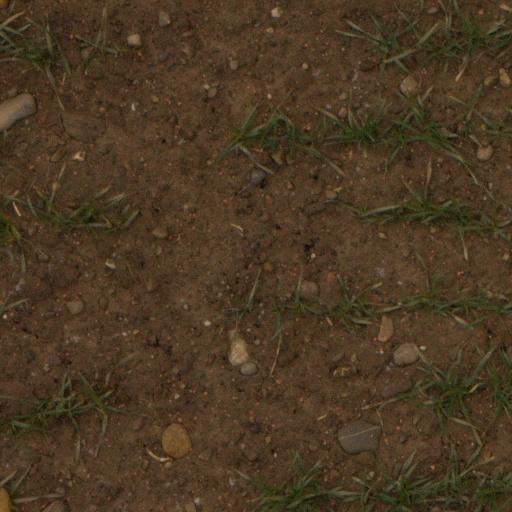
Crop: wheat